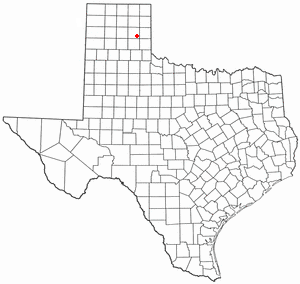
McLean est une ville du comté de Gray, au Texas, aux États-Unis.